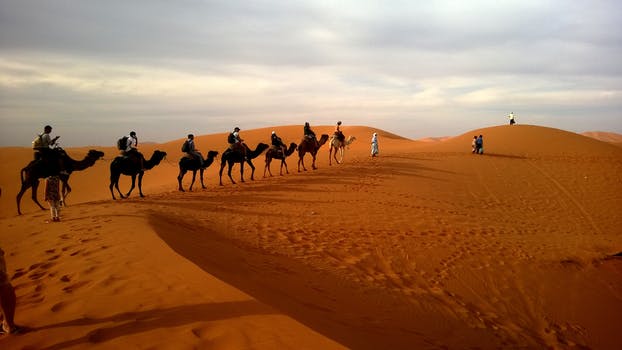
Label: No Watermark